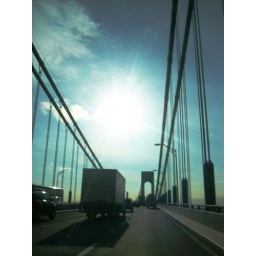
Over the bridge we go. First leg of the journey takes me to my brother's house in northern Virginia.